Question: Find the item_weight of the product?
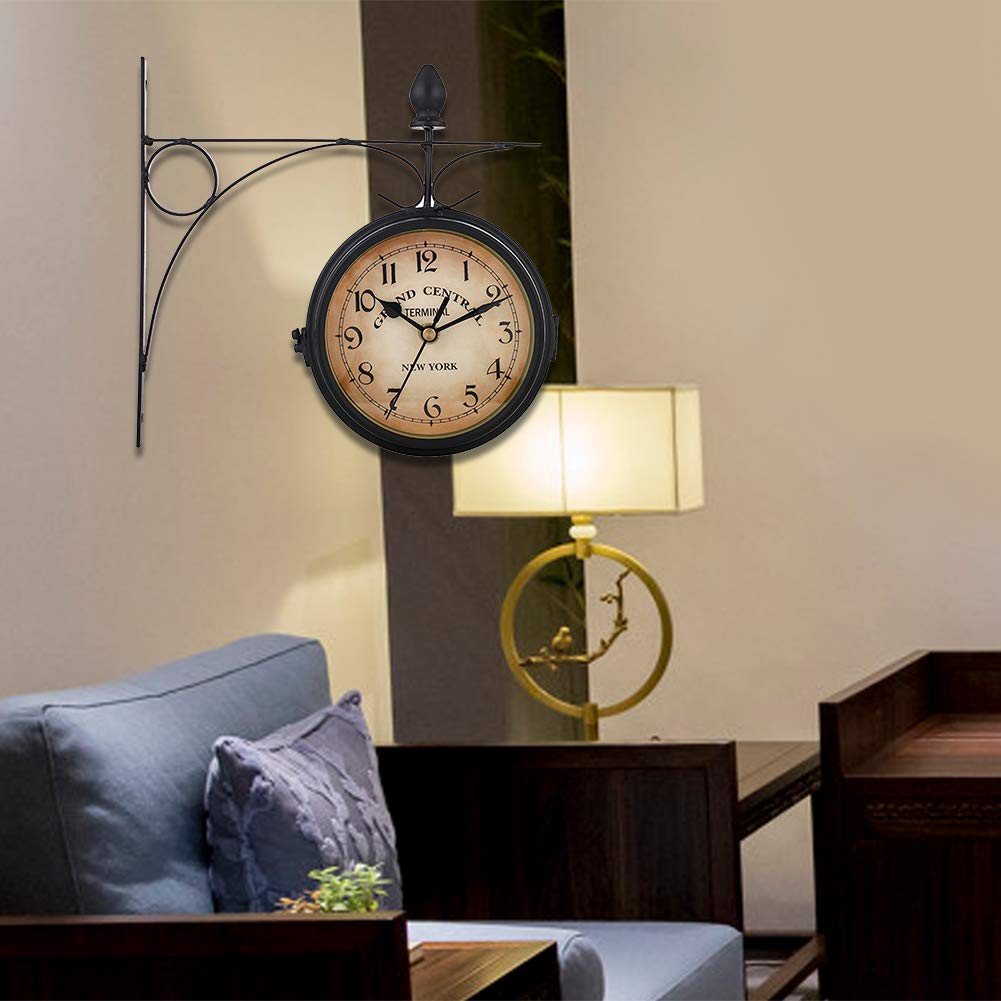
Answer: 10.0 gram